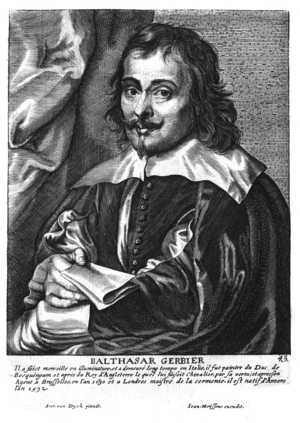
Sir Balthazar Gerbier d'Ouvilly, né à Middelbourg, en Zélande, le 23 février 1592, mort à Hamstead Marshall, Berkshire, en 1663, est un homme de cour anglo-néerlandais, diplomate, conseiller artistique, miniaturiste et architecte.